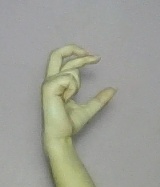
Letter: thal